Anna-Karin Strömstedt

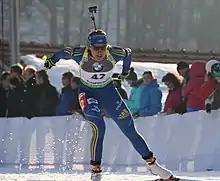
Strömstedt during IBU World Cup competitions in Ruhpolding, Bavaria, Germany in January 2012

Anna-Karin Strömstedt Olsson (born 1 January 1981, in Mora, Dalarna) is a retired Swedish cross-country skier and biathlete who has competed since 1998. Her lone World Cup victory was in a 4 × 5 km relay event in Switzerland in 2007.